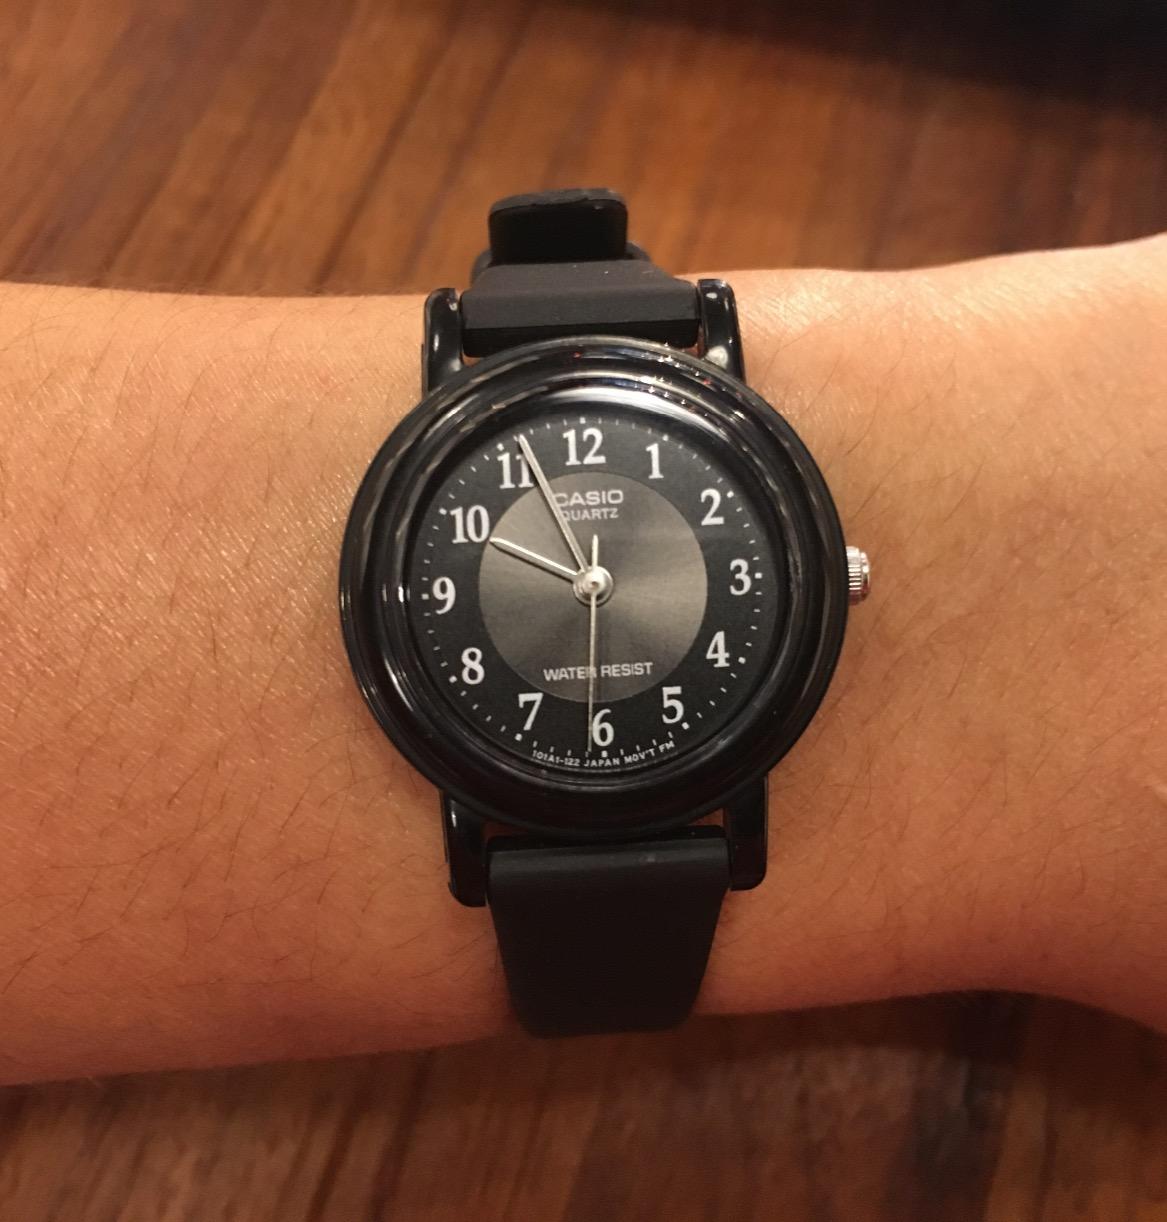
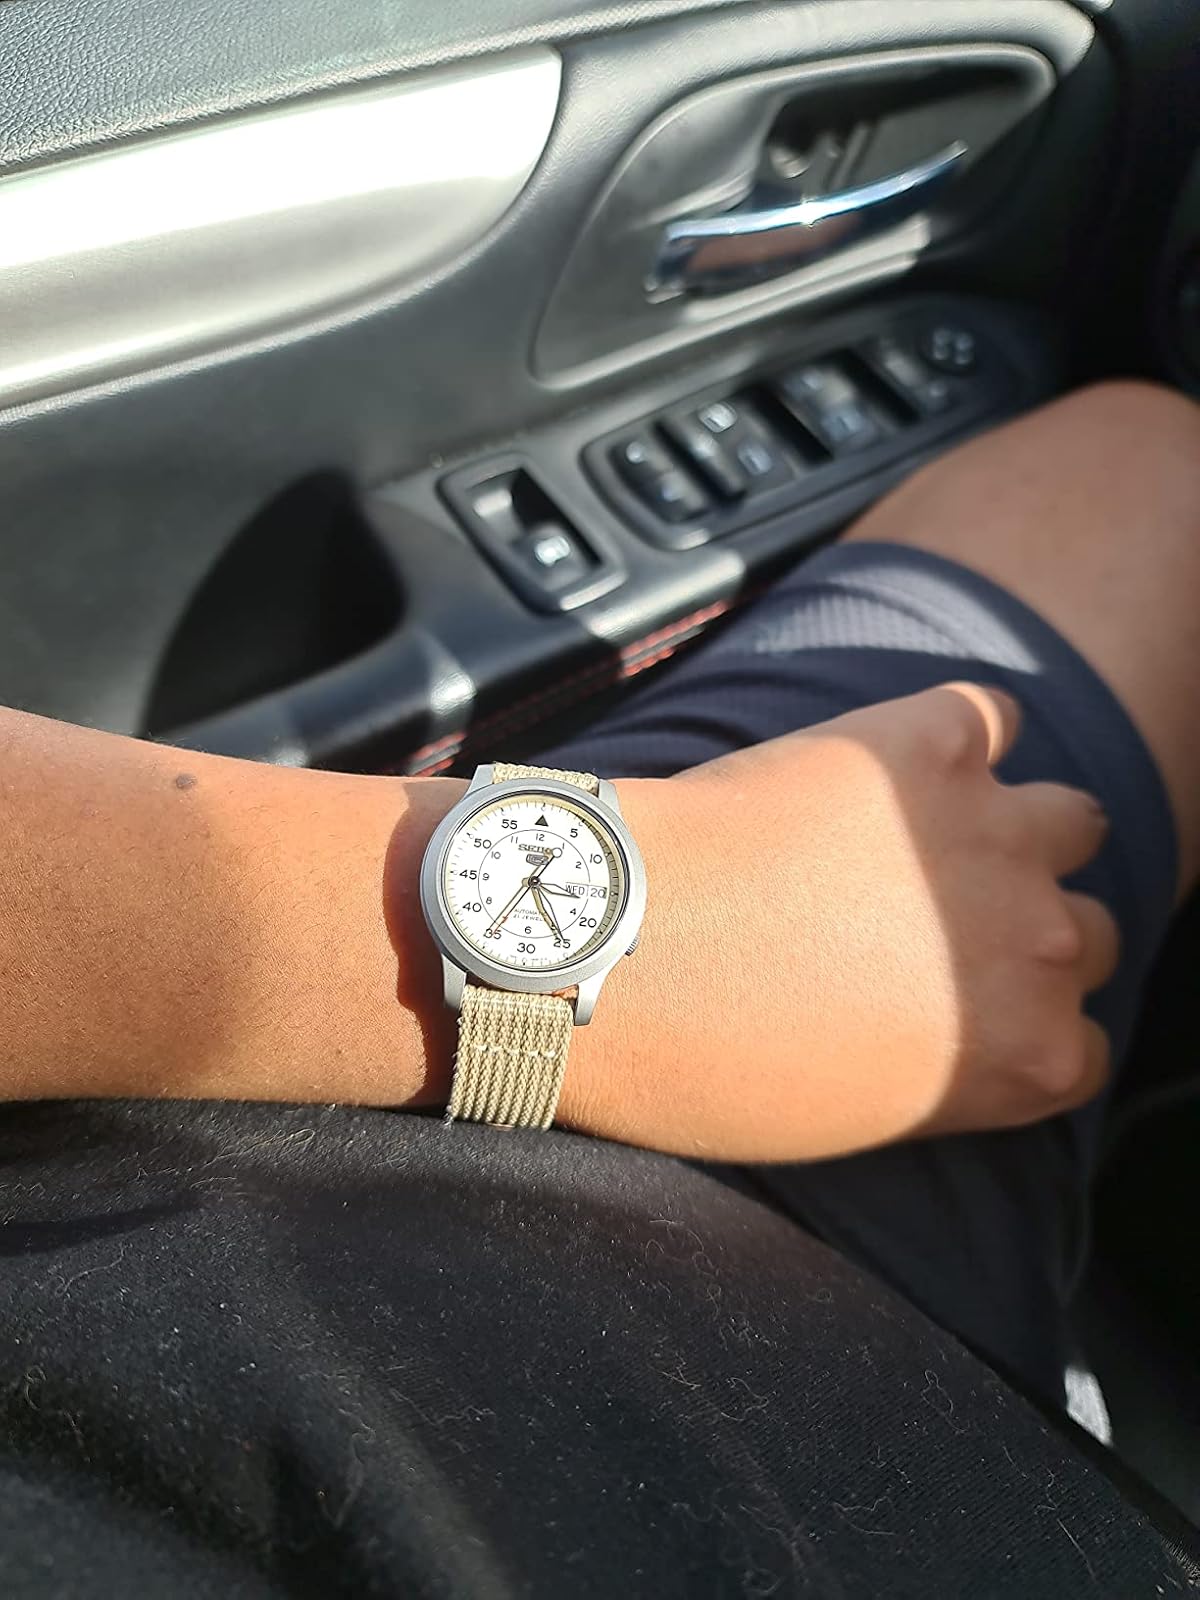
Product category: accessories_watch
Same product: no